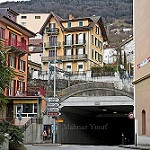
Label: buildings